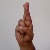
The image shows a hand gesture representing the letter 'R' in Indian Sign Language.